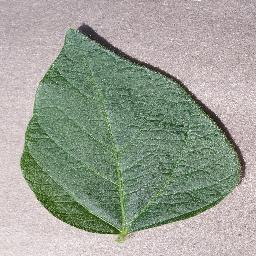
Label: Soybean___healthy